Hans-Joachim Jabs

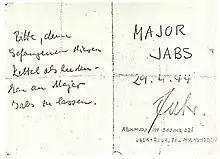
Image of the hand written note by Jabs for Caulton

In January 1943 the Eighth Air Force began taking their daylight operations into Germany. Beyond the range of fighter escort, Bomber Command discouraged the idea, but the Eighth believed their aircraft would be able to fight their way through to the target. The initial raid was against Wilhelmshaven. The first attack on 27 January was conducted with 60 B-17s, and was met by resistance from JG-1. The B-17s brushed the defenses aside and delivered their loads on Wilhelmshaven, while suffering the loss of 3 aircraft. Göring insisted that all aircraft, including the night fighter force, would be put into the air to resist these attacks against Germany. The second raid 4 February was mounted against the marshaling yards at Hamm. Poor weather was a problem, and the mission was diverted to the industrial area of Emden. JG 1 again responded, but this time they were joined by Jabs and his gruppe. Neither German fighter unit possessed the techniques of attack developed in northern France by JG 2 and JG 26, and had a difficult time engaging the bombers. Official Luftwaffe doctrine was to attack bombers from the rear and above. Against the heavily gunned B-17s, Jabs and his crews knew such attacks were suicidal. Several attacks from the beam were made, and eventually a break in the formation opened a gap which Jabs and his wingman took advantage of. Getting into the formation both made head on attacks and were each credited with the destruction of a B-17. Overall 5 B-17s were lost on the mission, one due to a mid-air collision with a Fw 190, but of the 8 aircraft Jabs' gruppe put up, all 8 suffered significant damage. In battles against the 8th Air Force, losses in the night fighter force among Bf 110s mounted quickly. The special skills of the night fighters took considerable time to develop. Night fighter commanders and crews resented being sent on these missions, and felt it extremely wasteful. In two months the night fighters finally were withdrawn from the day battle.